Schoharie Creek Bridge collapse

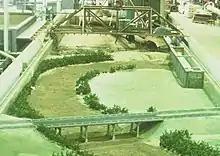
1:50 scale, non-distorted, sand-bed, physical hydraulic model constructed to study the suspected pier scour failure mechanism of the Schoharie Creek Bridge in 1987 at Colorado State University. View looking upstream.

The investigations concluded that the bridge collapsed due to extensive scour under pier three. Results from the physical hydraulic model studies showed that once the flat nose of the spread footing became exposed to the flow, an intense horseshoe vortex exhumed bed material from the nose of that pier. Once the scour depth at the nose of the pier exceeded the depth of the spread footing, undermining began. Because of the angle of attack created by the secondary flow, scour preferentially affected the right-hand portion of the pier as eroded bed material swept downstream. With each successive increment of undermining, which progressed from the nose of the pier towards the tail, the upper portion of the plinth experienced increasing tension. Evidence from post-event analysis of the dewatered site suggested that undermining of the pier three spread footing was extensive, well in excess of 50 percent of its length, when the plinth suddenly failed. This allowed the nose of pier three to drop into the scour hole. The simple-span bridge design had no ability to resist the resulting lateral load on the unsupported column, leading to sudden, catastrophic and progressive collapse of both spans supported by pier 3.